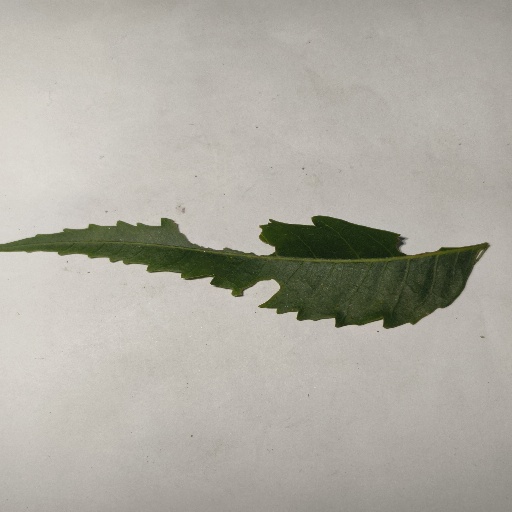
Species: Neem
Leaf condition: Shot Hole Leaf